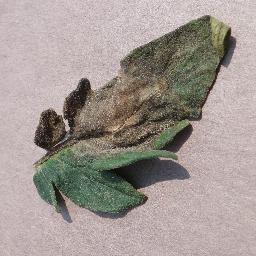
Label: Tomato___Late_blight